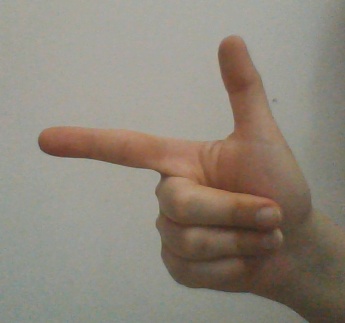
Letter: yaa